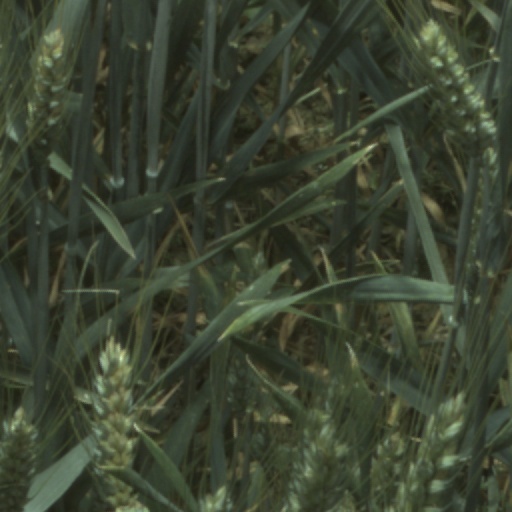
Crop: wheat